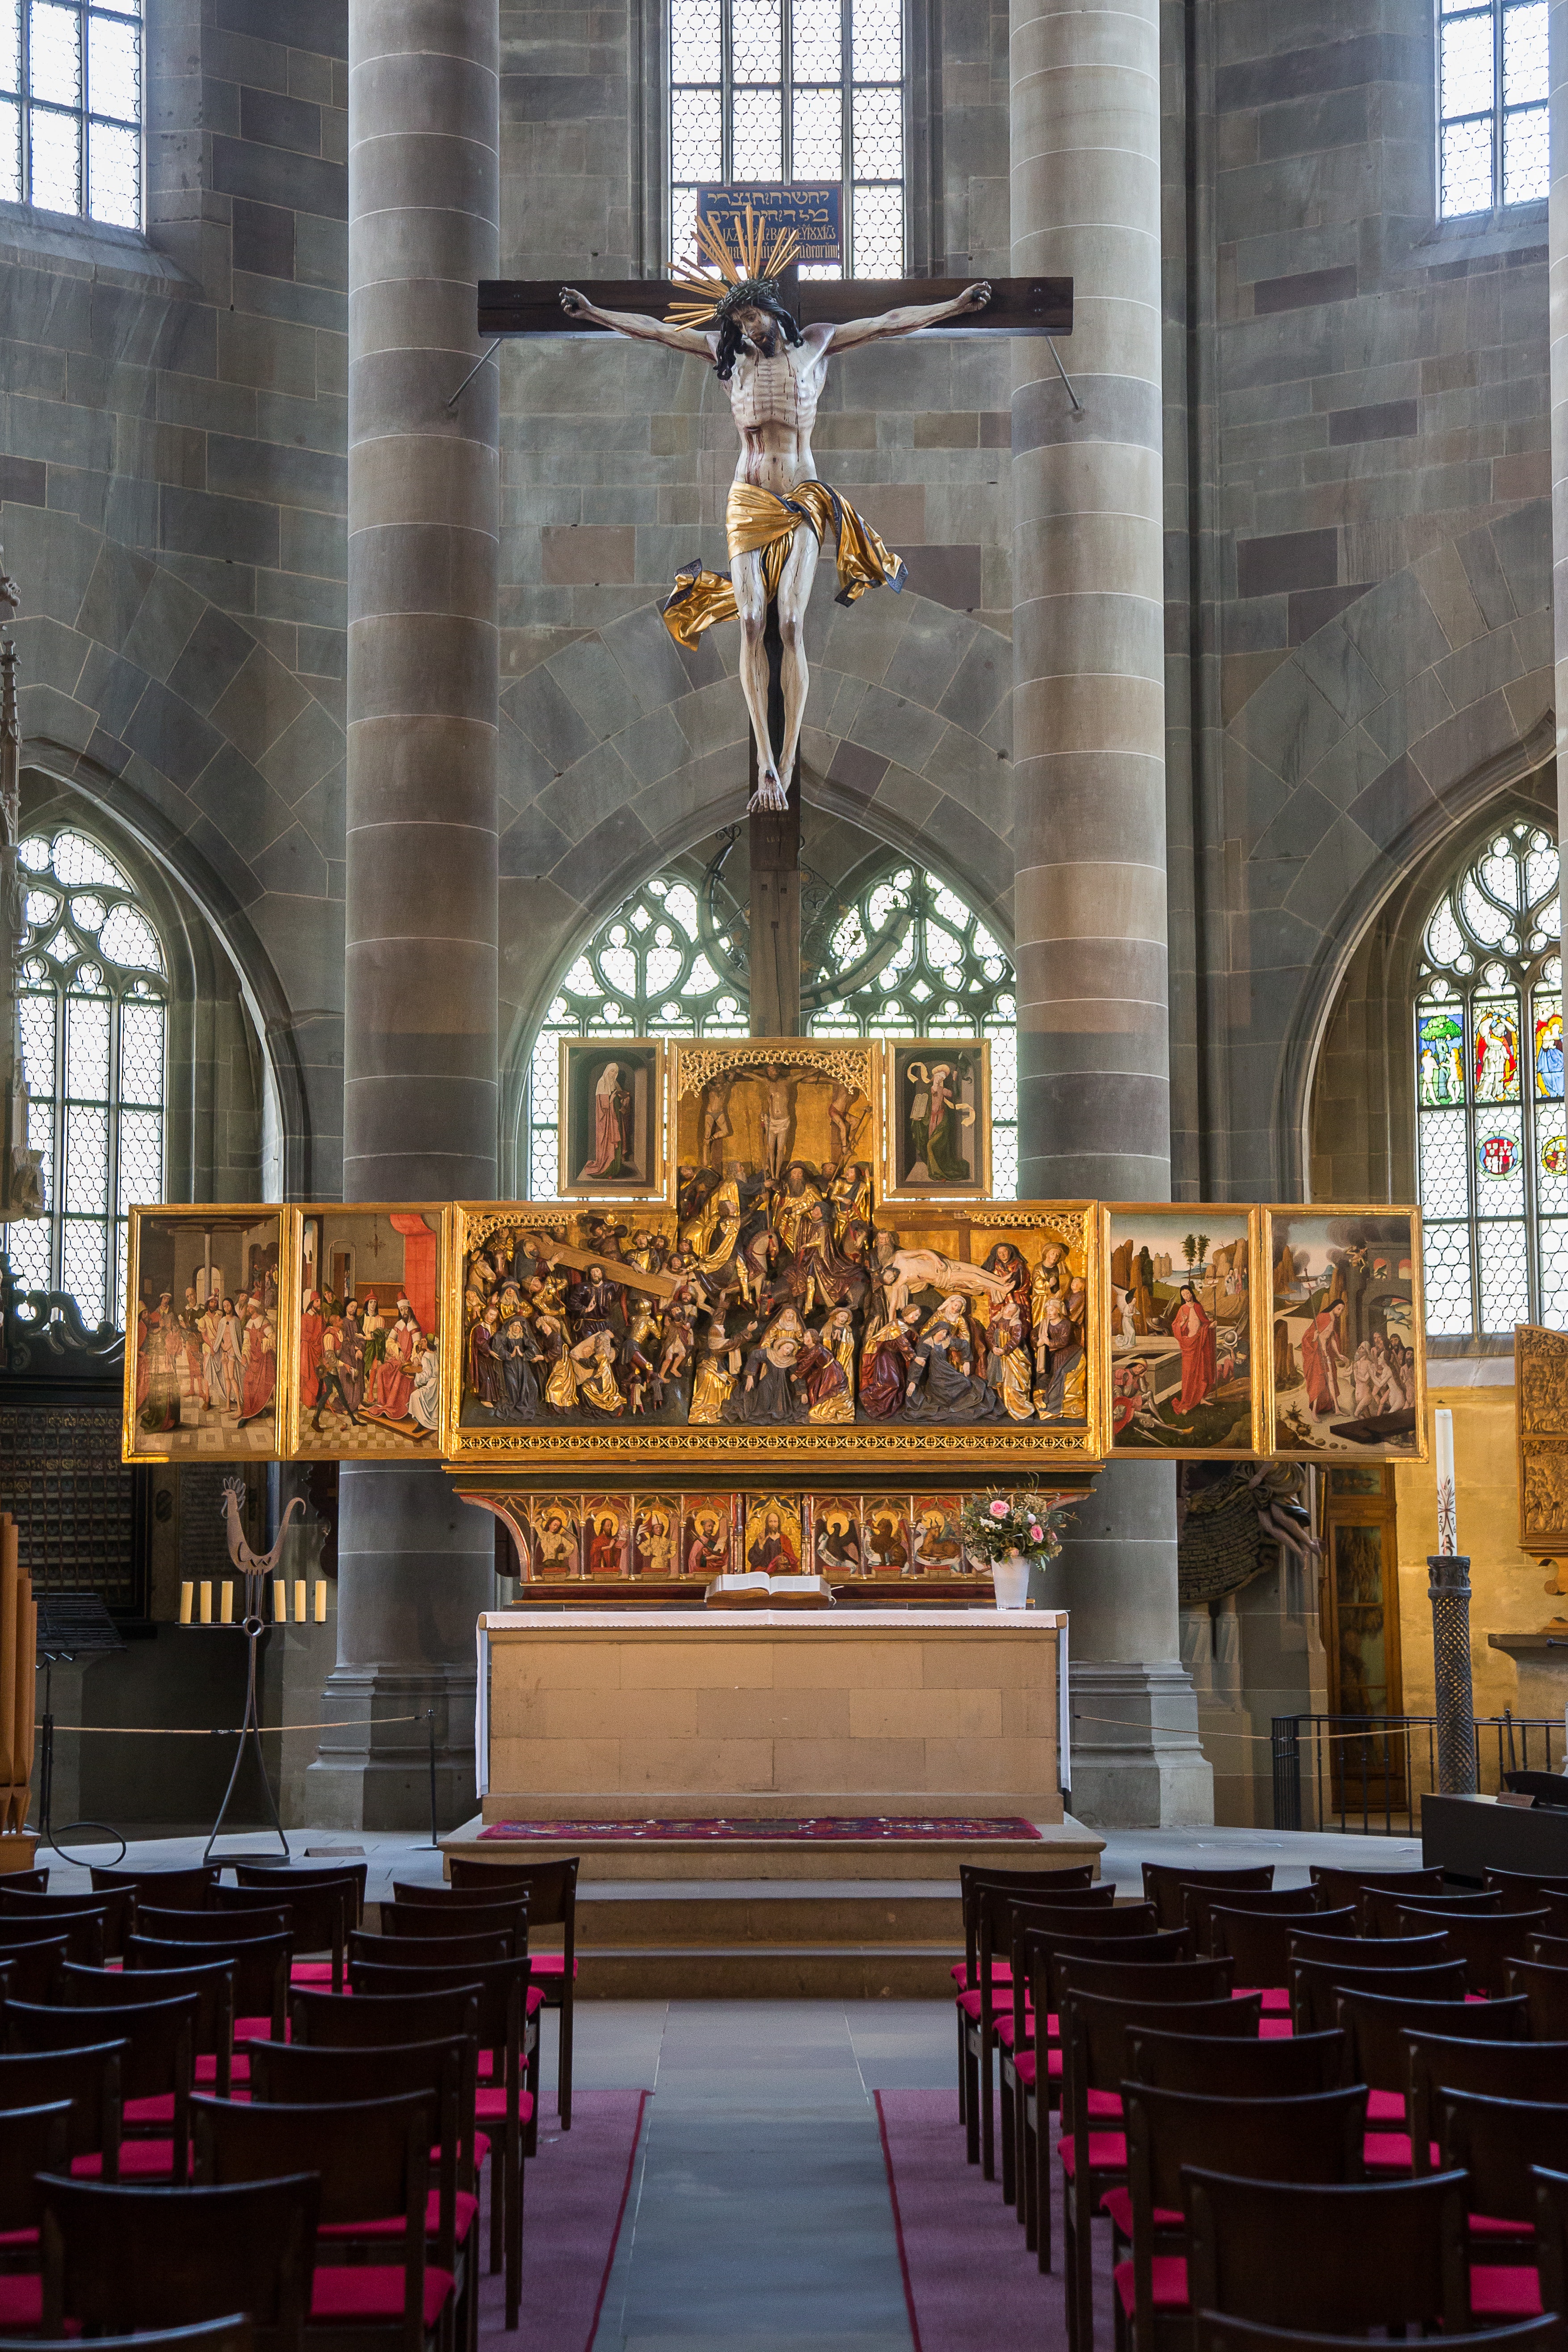
building, church, cathedral, chapel, place of worship, altar, schw bisch hall, st michael